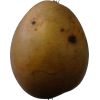
Label: Pear 3